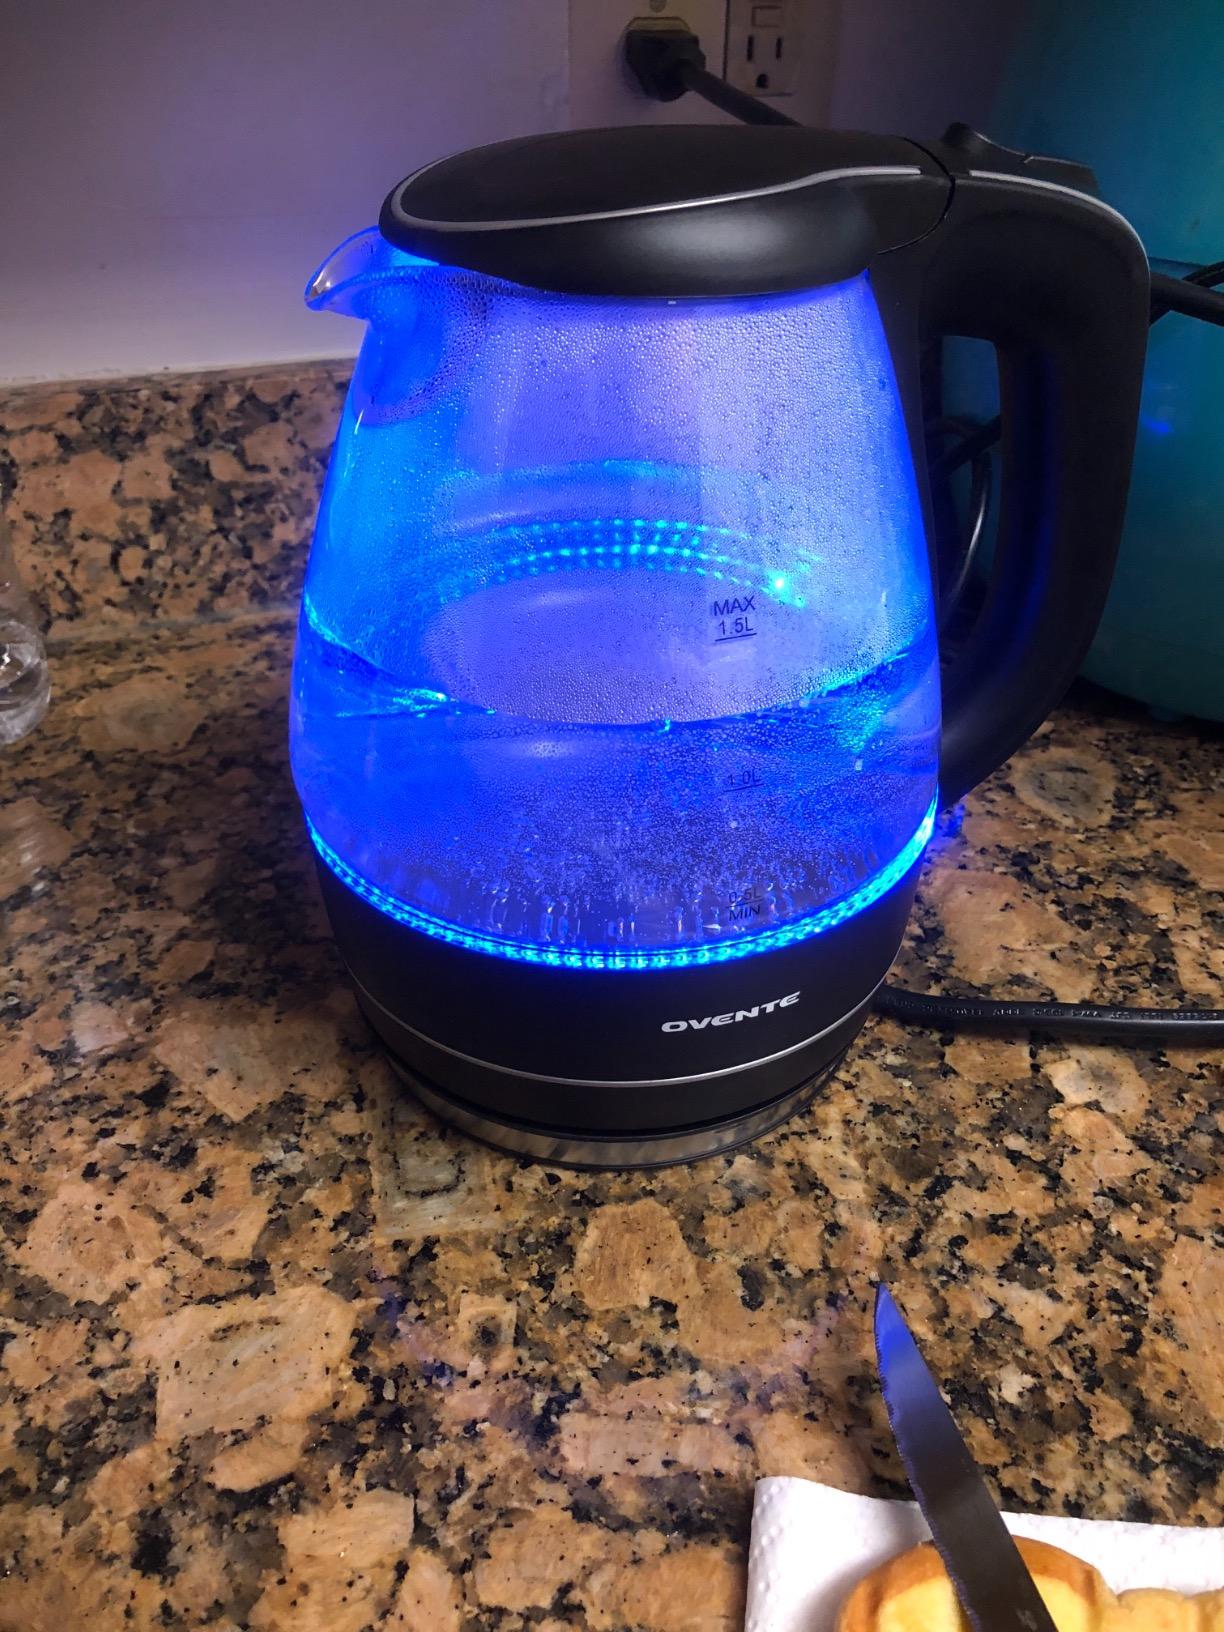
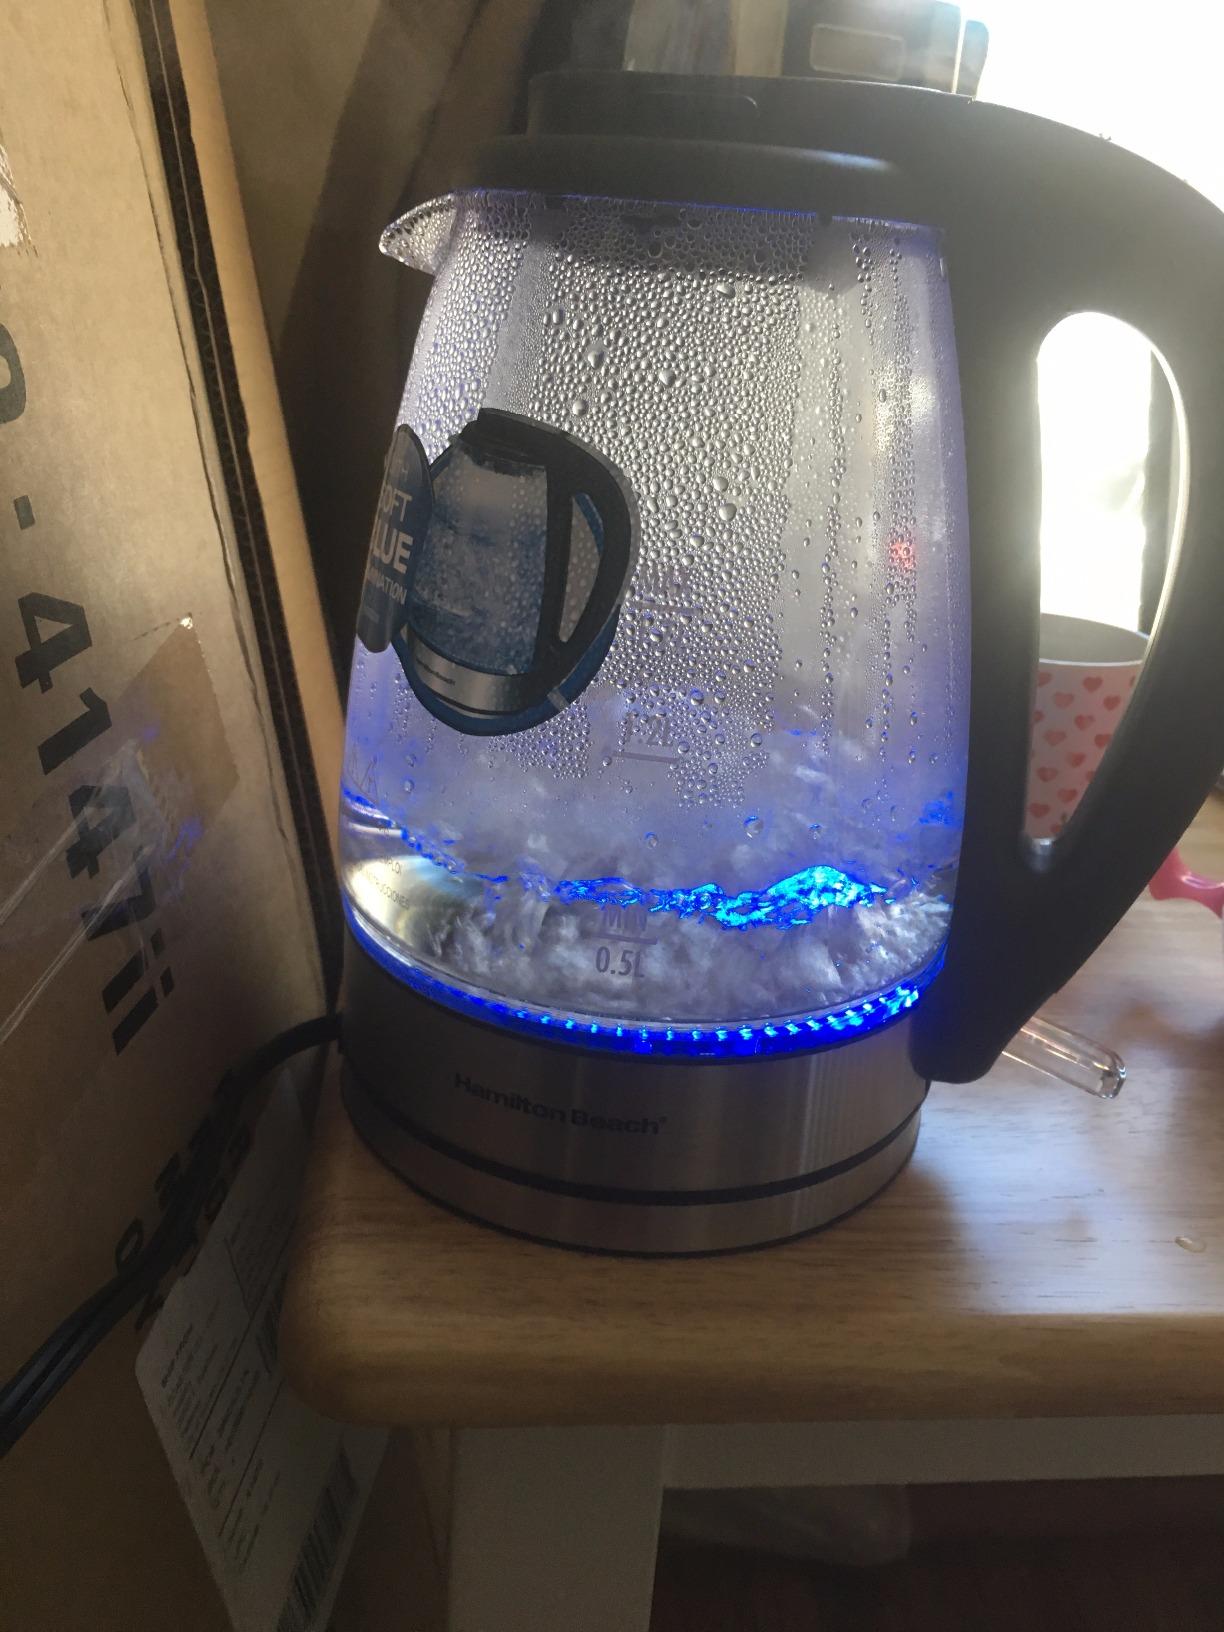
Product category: items_kettle
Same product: no